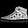
Label: Sneaker